Council of Ministers (Poland)

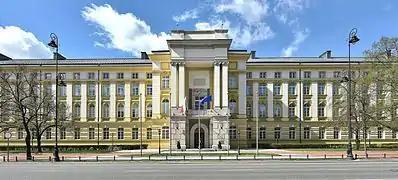
The Building of the Chancellery of the Prime Minister in Warsaw

The Council of Ministers convenes every Tuesday at the Building of the Chancellery of the Prime Minister. The prime minister may also call special cabinet meetings during extraordinary situations.